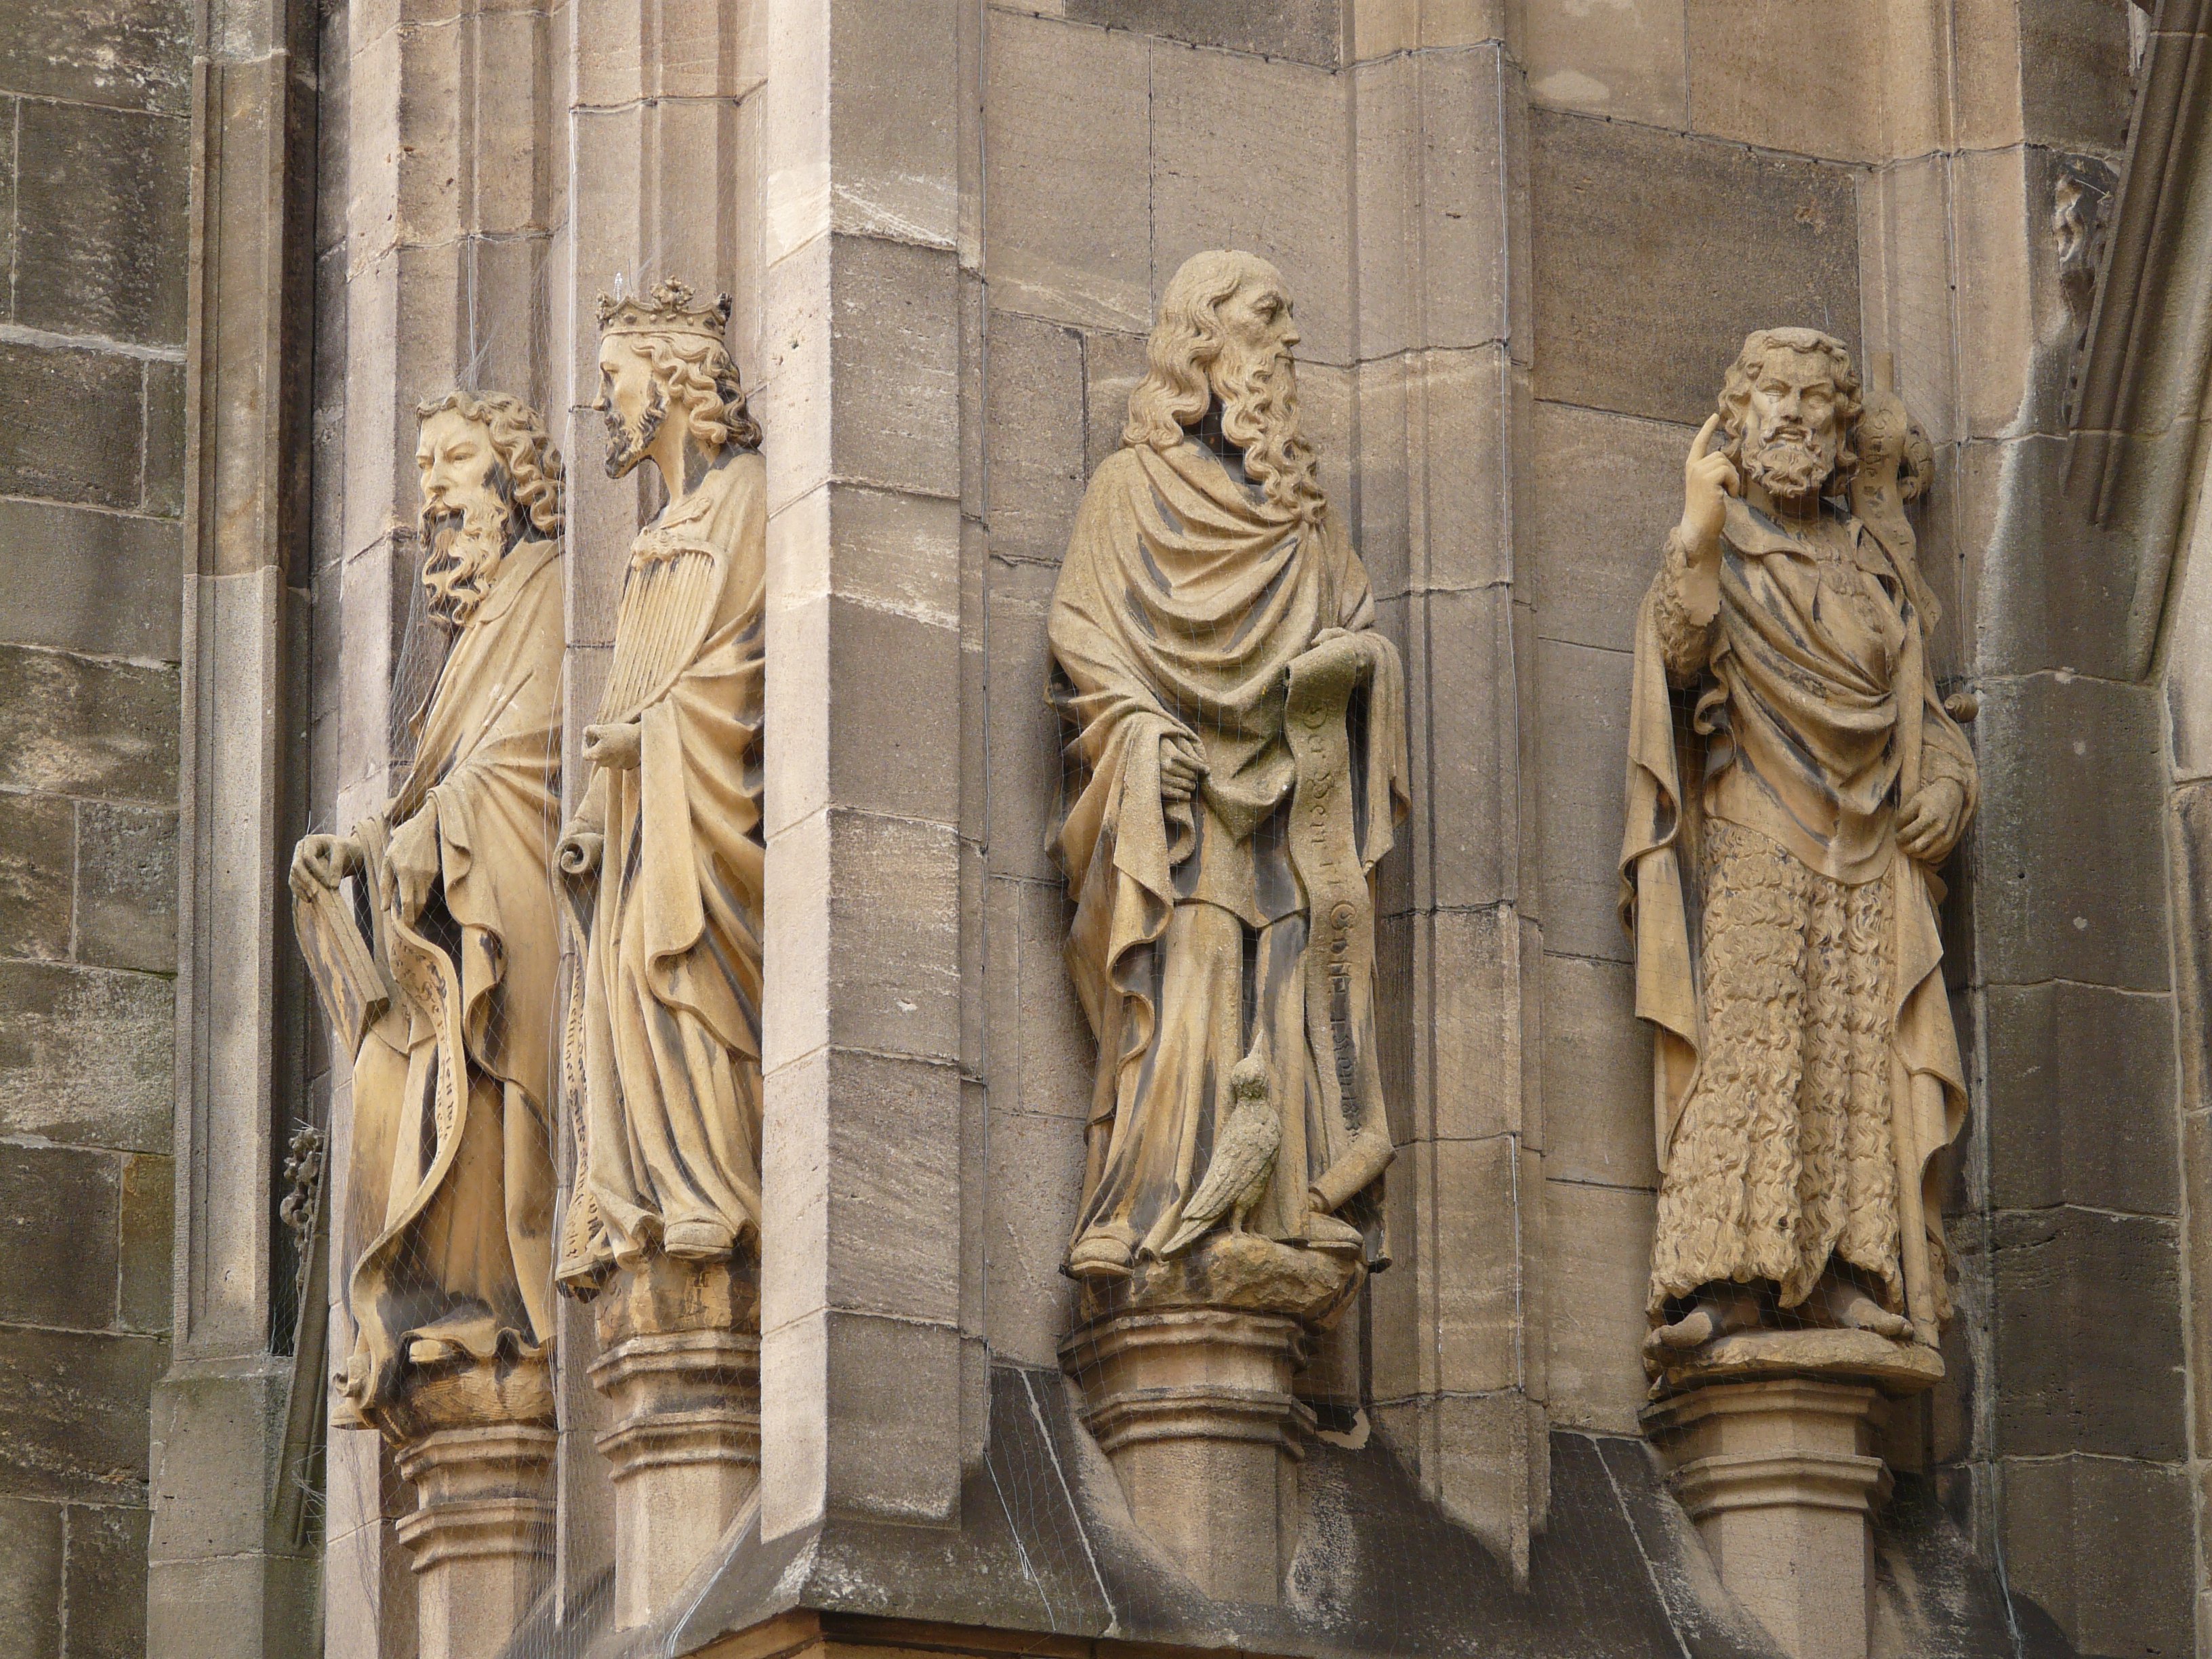
structure, building, stone, monument, statue, column, facade, cathedral, sculpture, art, temple, tourist attraction, carving, figures, dom, relief, stonemasonry, stonemason, stone carving, munster, ancient history, domfiguren, muenster figures